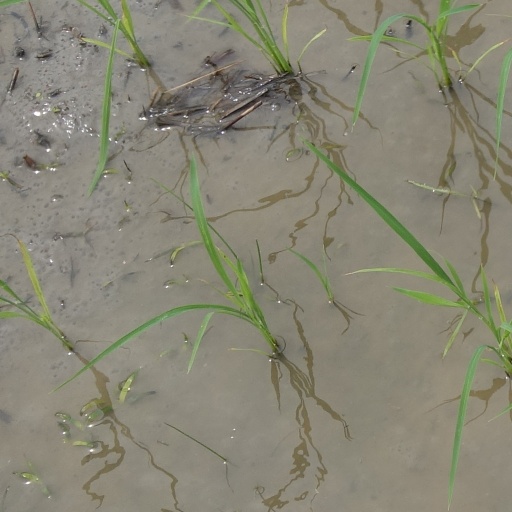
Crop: rice